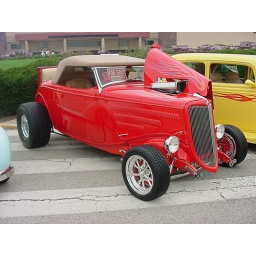
34 blower car red roadster in Louisville 2003